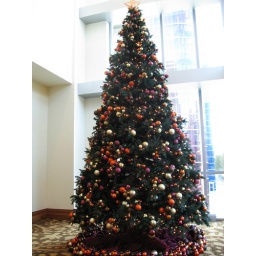
Christmas Tree in 2nd floor lounge area of Omni Fort Worth Hotel